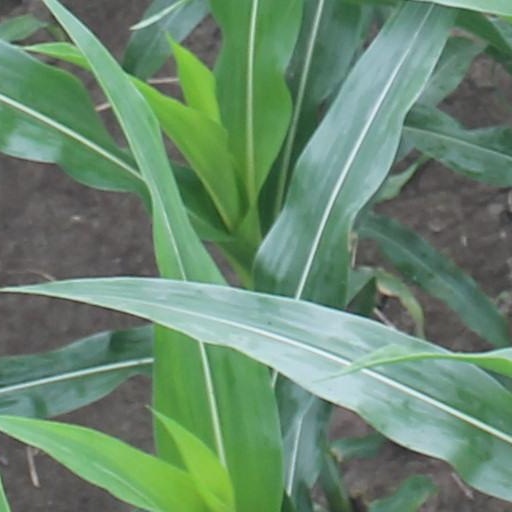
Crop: maize; corn